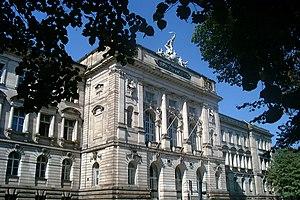
L'université de Wurtzbourg est une université allemande située à Wurtzbourg en Bavière.